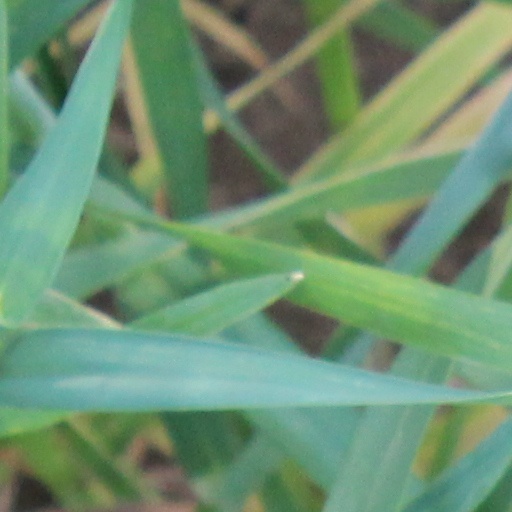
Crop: wheat